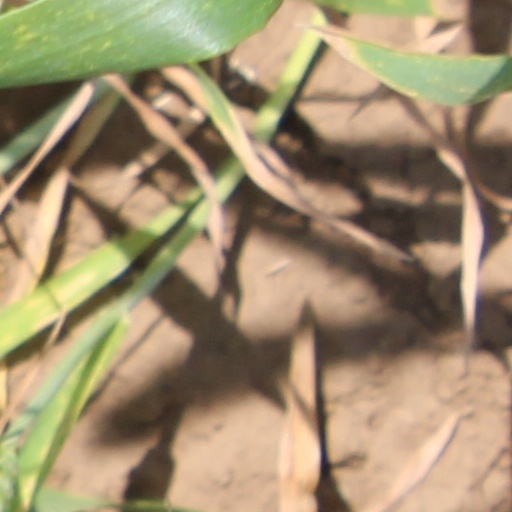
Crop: wheat